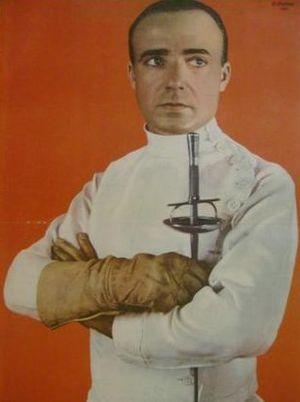
Roberto Larraz, né le 20 août 1898 et mort le 27 novembre 1978 à Buenos Aires, est un escrimeur argentin.